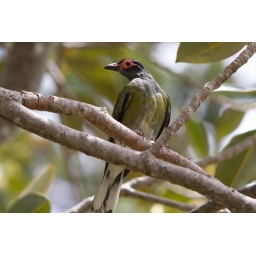
A male bird in his favorite tree.